CFAP97D2

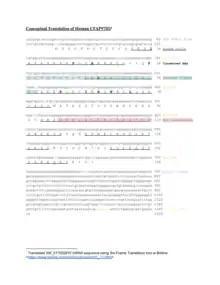
Conceptual Translation of Homo sapiens CFAP97D2

CFAP97D2 (Cilia and Flagella Associated Protein 97 Domain containing 2) is a protein that in humans is encoded by the CFAP97D2 gene.